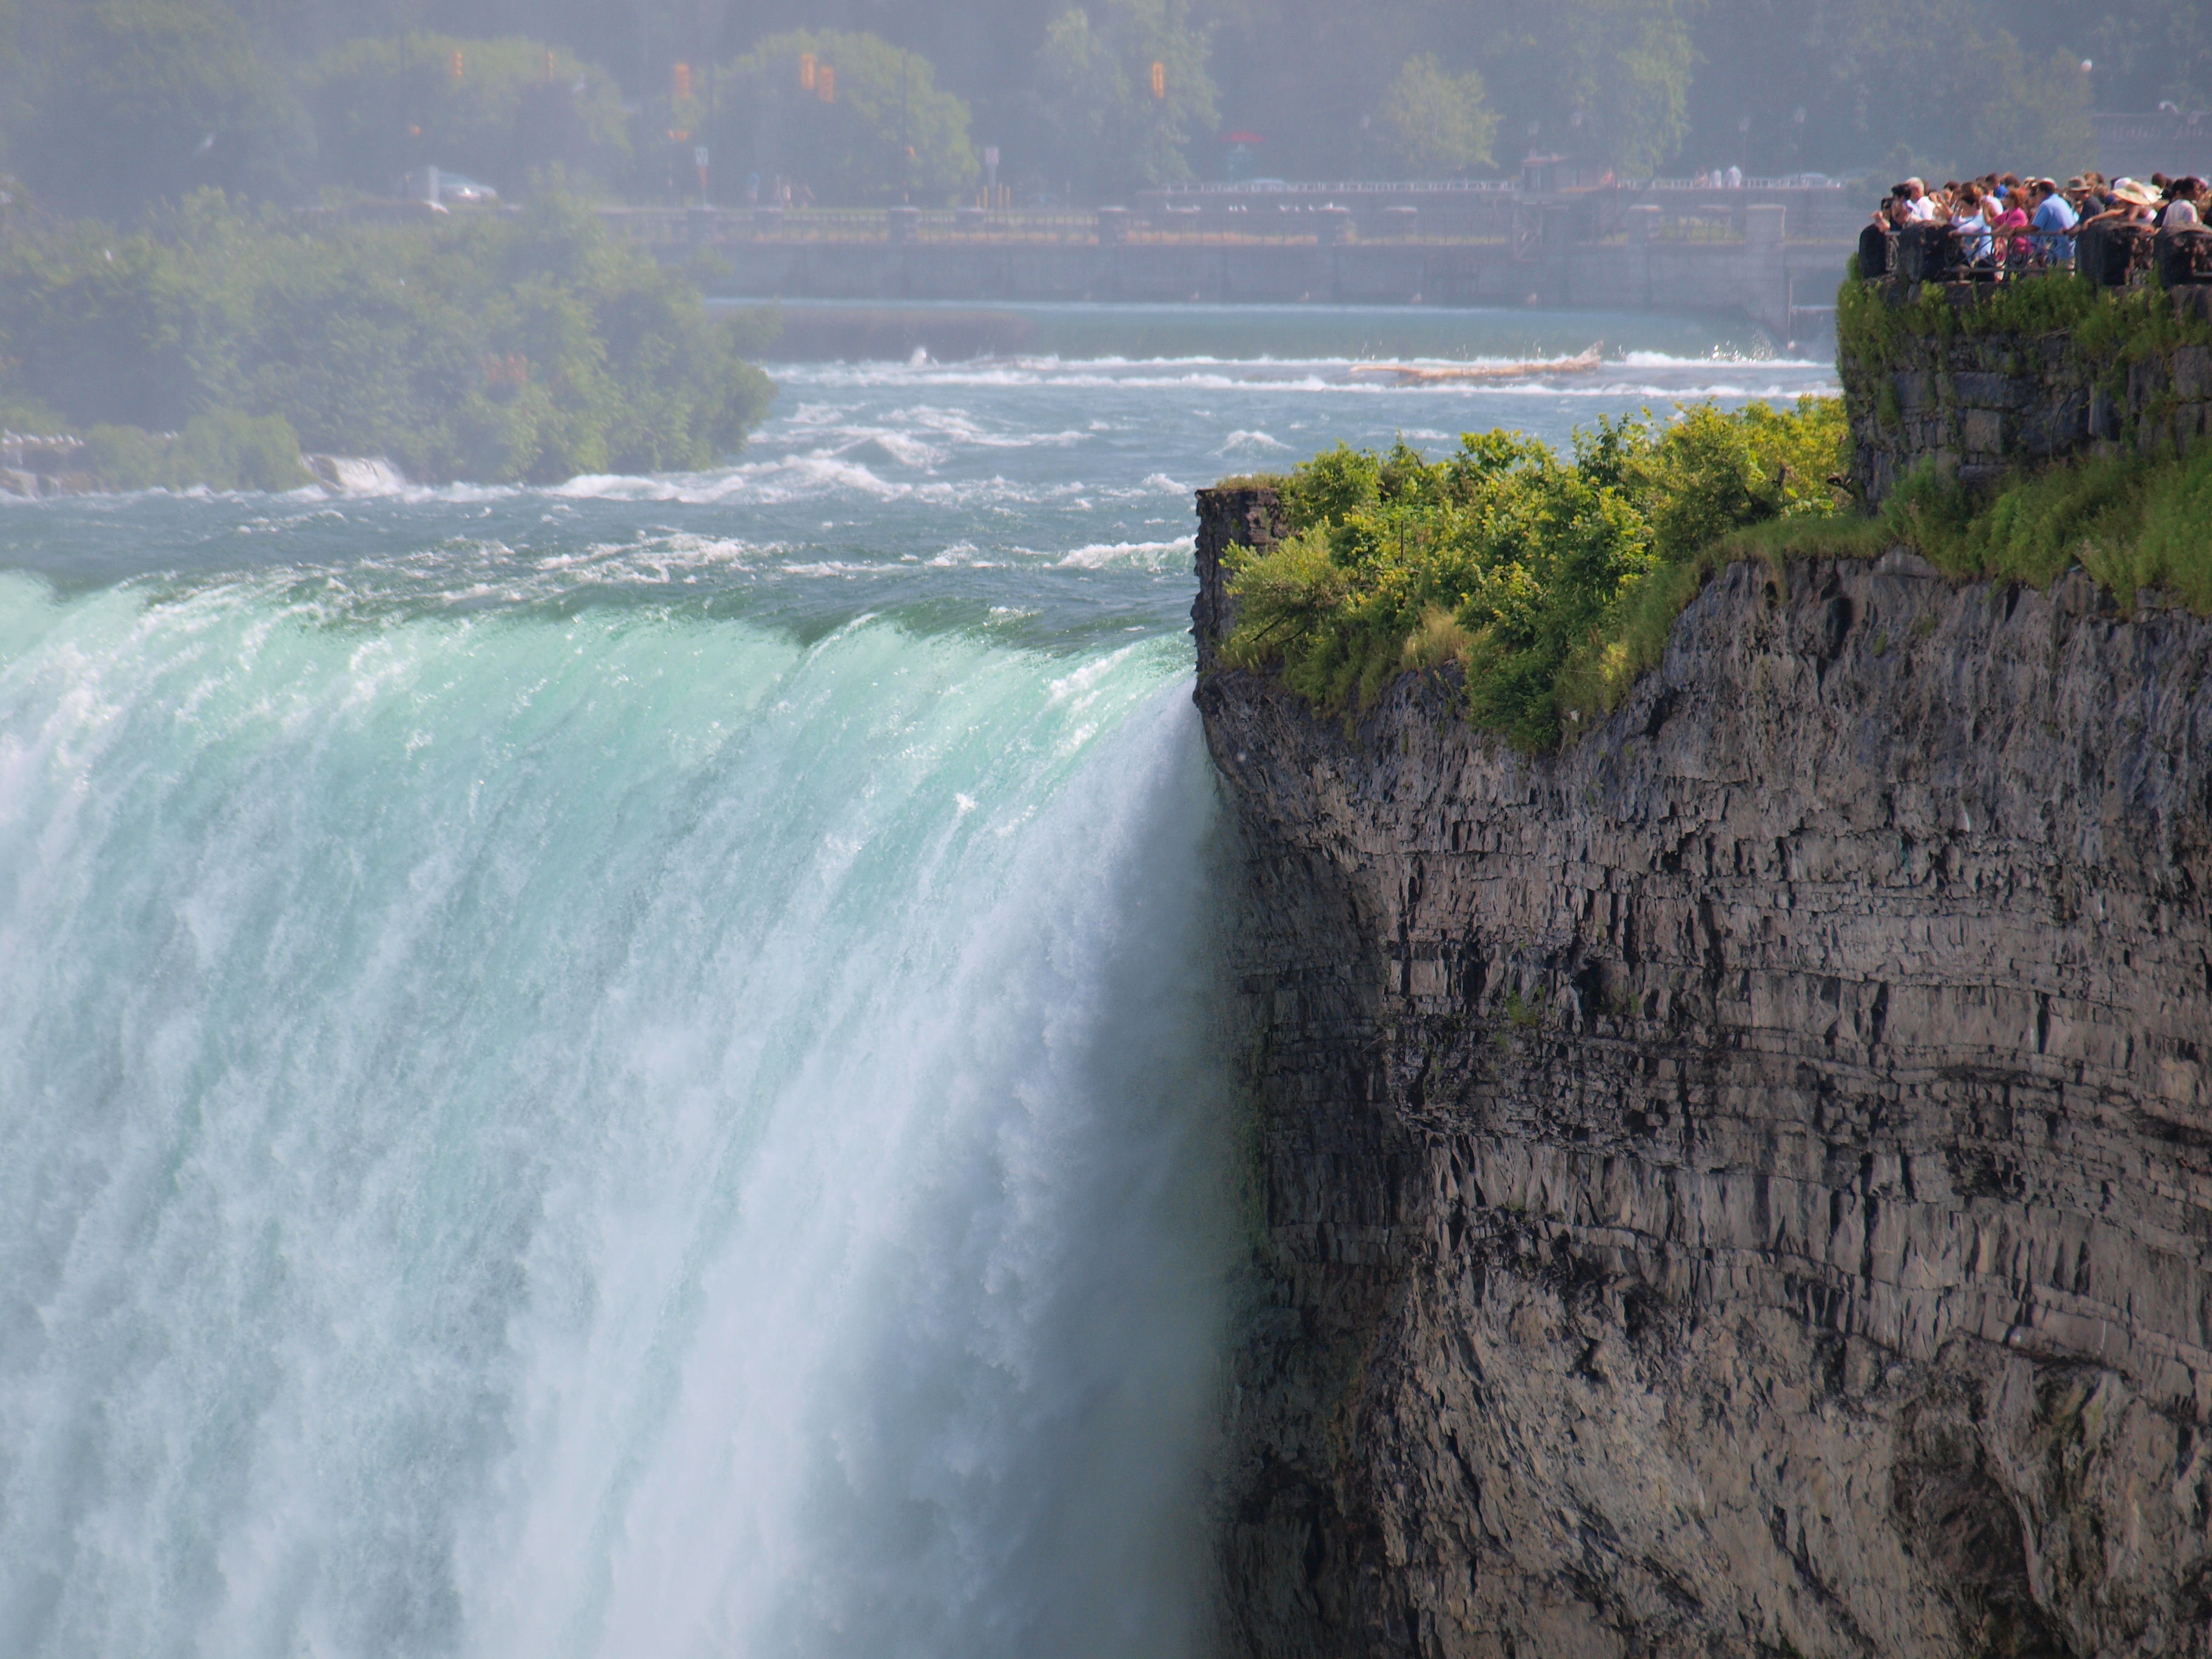
landscape, sea, coast, water, nature, waterfall, wave, river, cliff, flowing, scenic, natural, rapid, landmark, terrain, body of water, tourists, canada, famous, niagara, water feature, horseshoe falls, atmospheric phenomenon, wind wave